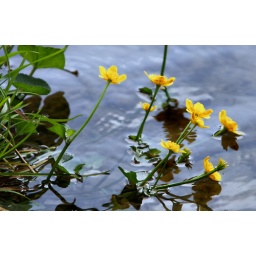
flowers by the water